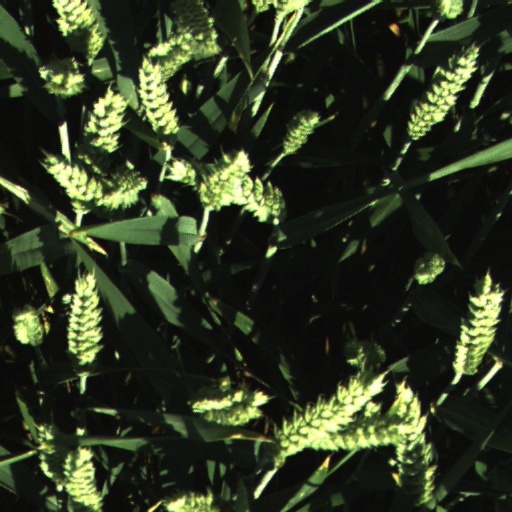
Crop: wheat